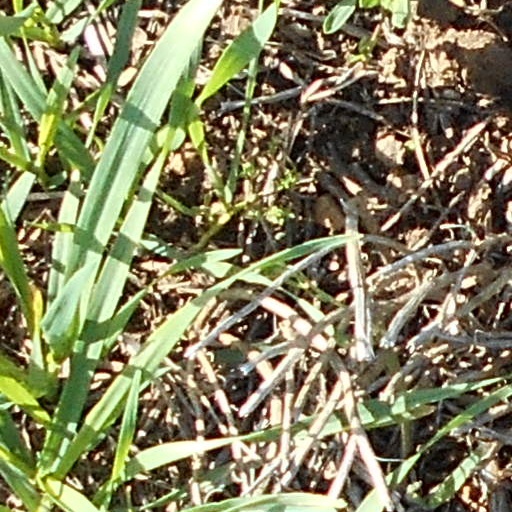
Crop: wheat